Double chimney

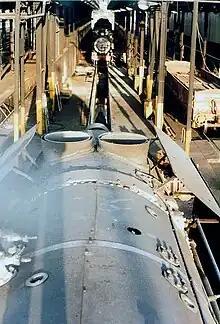
SAR Class 25NC 4354 "Red Devil" with double chimney system

Several late steam era designs on the Union Pacific Railroad, particularly those designed during Otto Jabelmann's time as the railroad's chief mechanical officer; used double smokestacks. The FEF-3, the third and final iteration of the Union Pacific FEF Series were all built new with double stacks. Like their British contemporaries, the double stacks caused issues in creating massive amounts of smoke which could block the engineer's view, as such the FEF-3's were soon equipped with elephant ear style smoke deflectors. Smoke deflectors would later be placed on all the other FEF locomotives, including those without double chimneys. One of the railroad's FEF-2s, No. 831, was fitted with an experimental triple chimney.